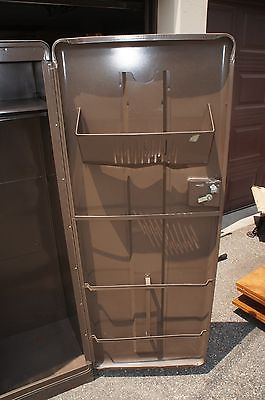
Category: cabinet